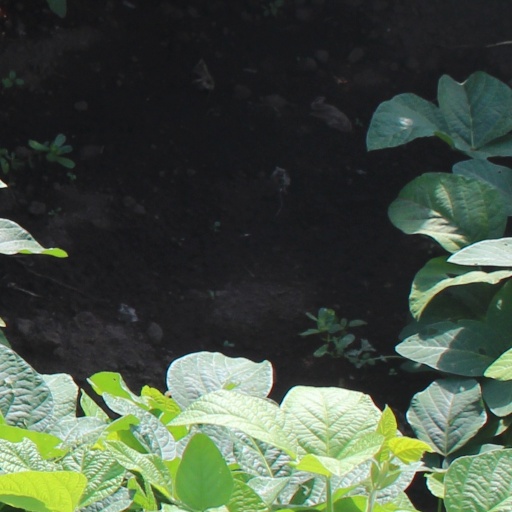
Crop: soybean